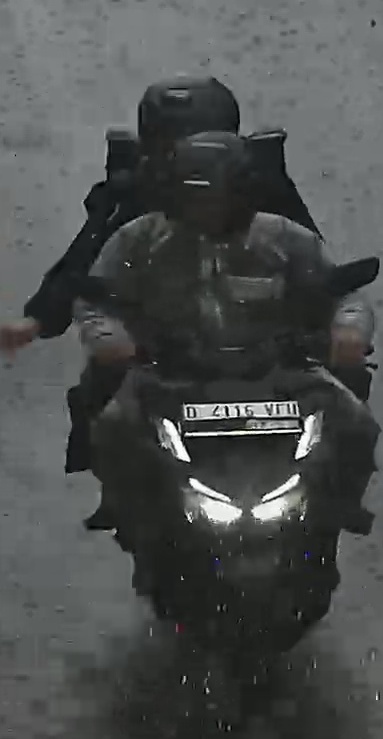
person-with-helmet: 2
person-without-helmet: 0